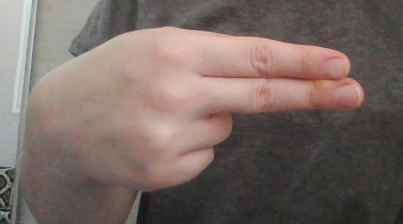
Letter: ain